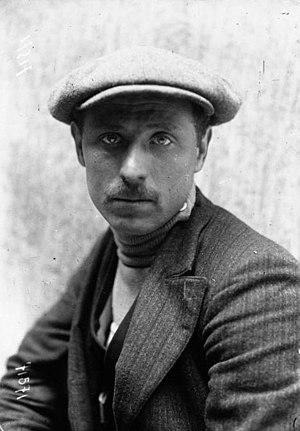
Lucien Buysse, né le 11 septembre 1892 à Wontergem et mort le 3 janvier 1980 à Deinze, est un coureur cycliste belge.